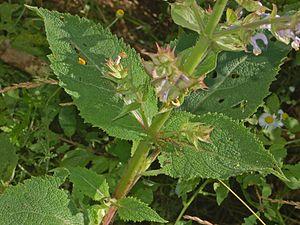
La sauge sclarée est une plante herbacée bisannuelle de la famille des Lamiacées, originaire du sud de l'Europe et d'Asie occidentale. Elle est cultivée pour ses feuilles et fleurs utilisées pour leurs qualités aromatiques et médicinales.